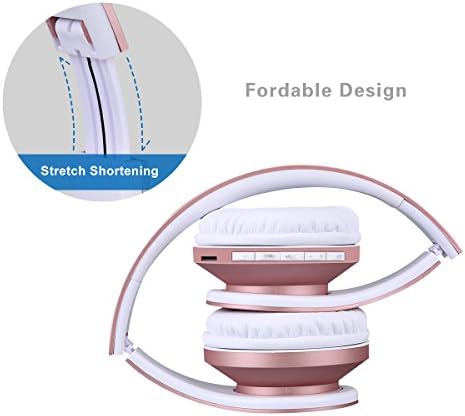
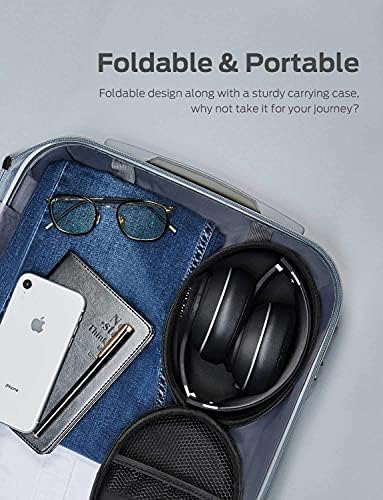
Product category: headphones
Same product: no